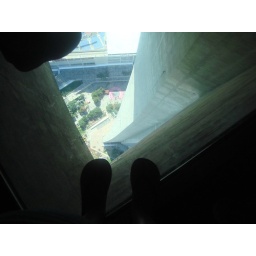
glass floor in cn tower